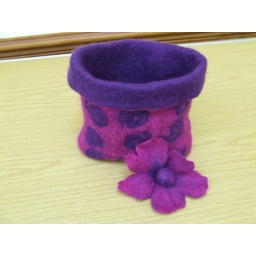
Felted bag and flower made by a student on my felt a bag workshop.